Silent Action

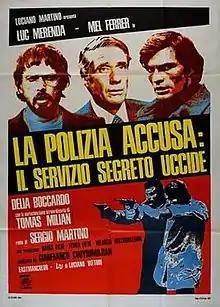
Film poster

Silent Action is a 1975 Italian "poliziottesco" film directed by Sergio Martino.